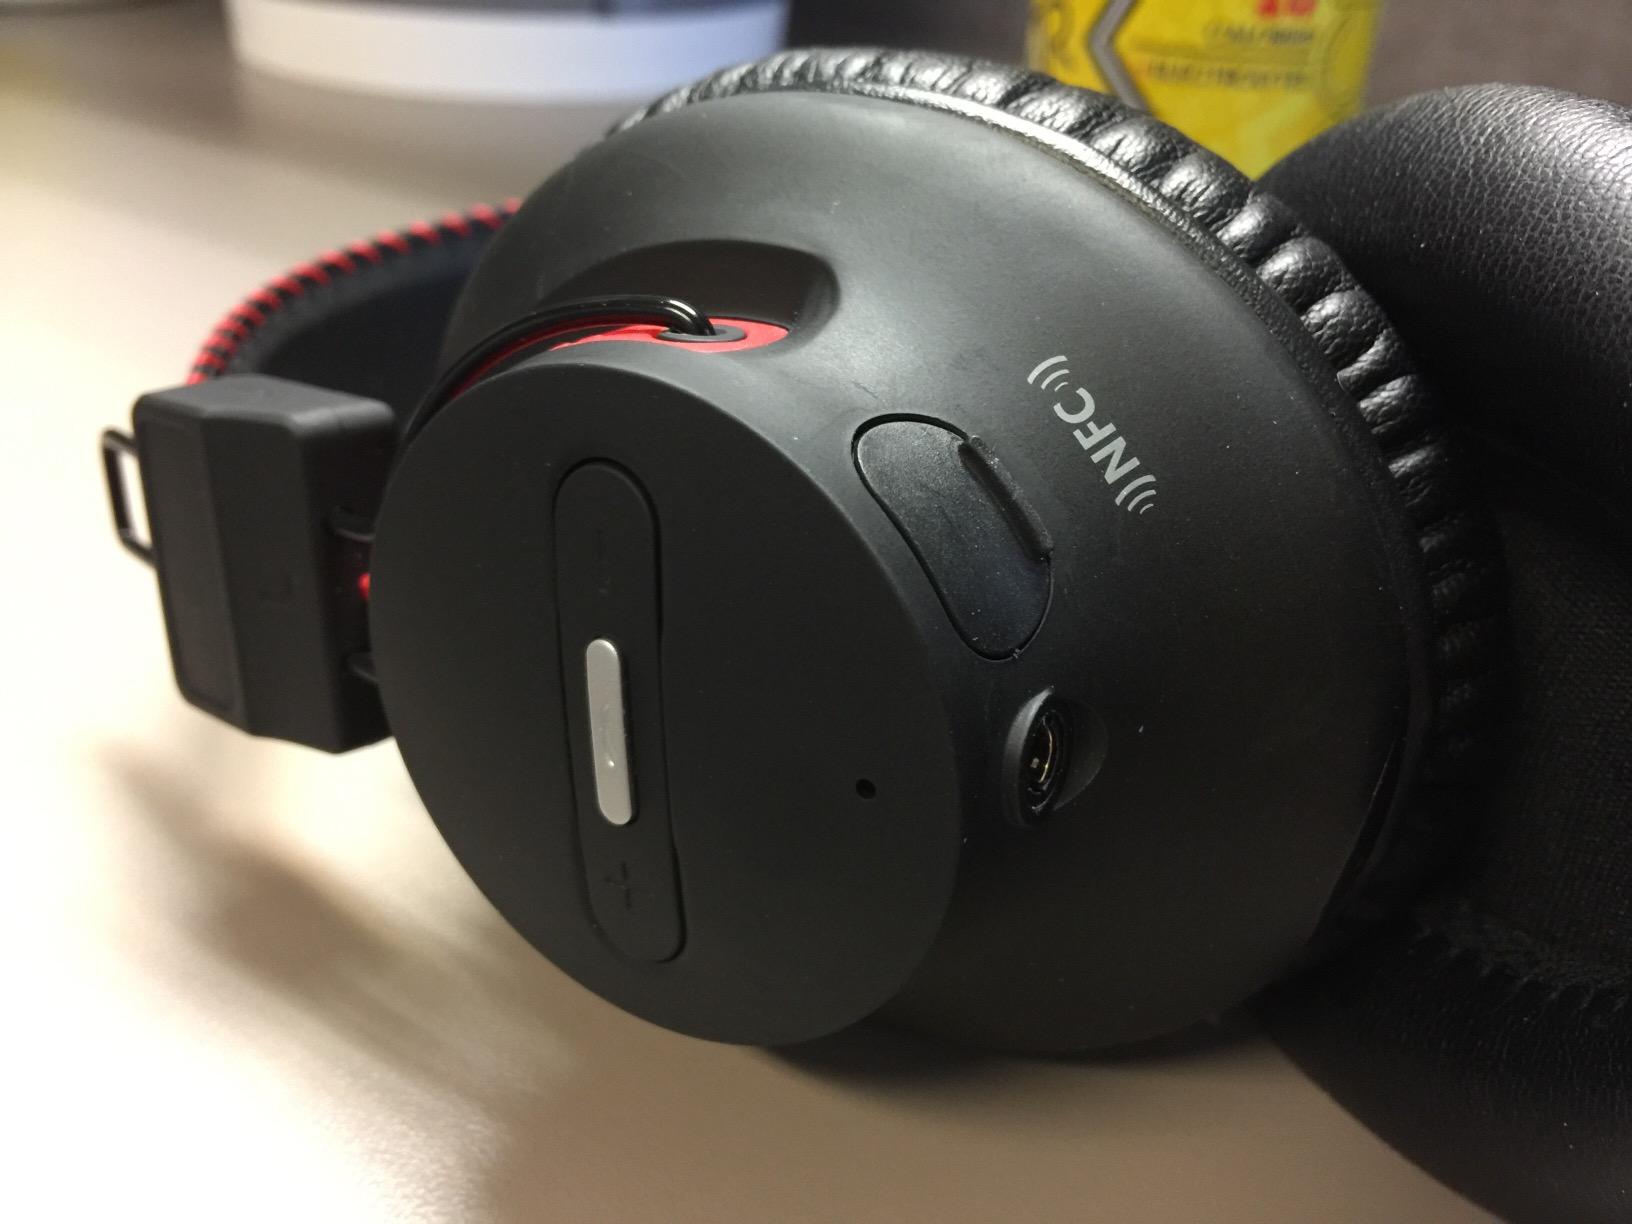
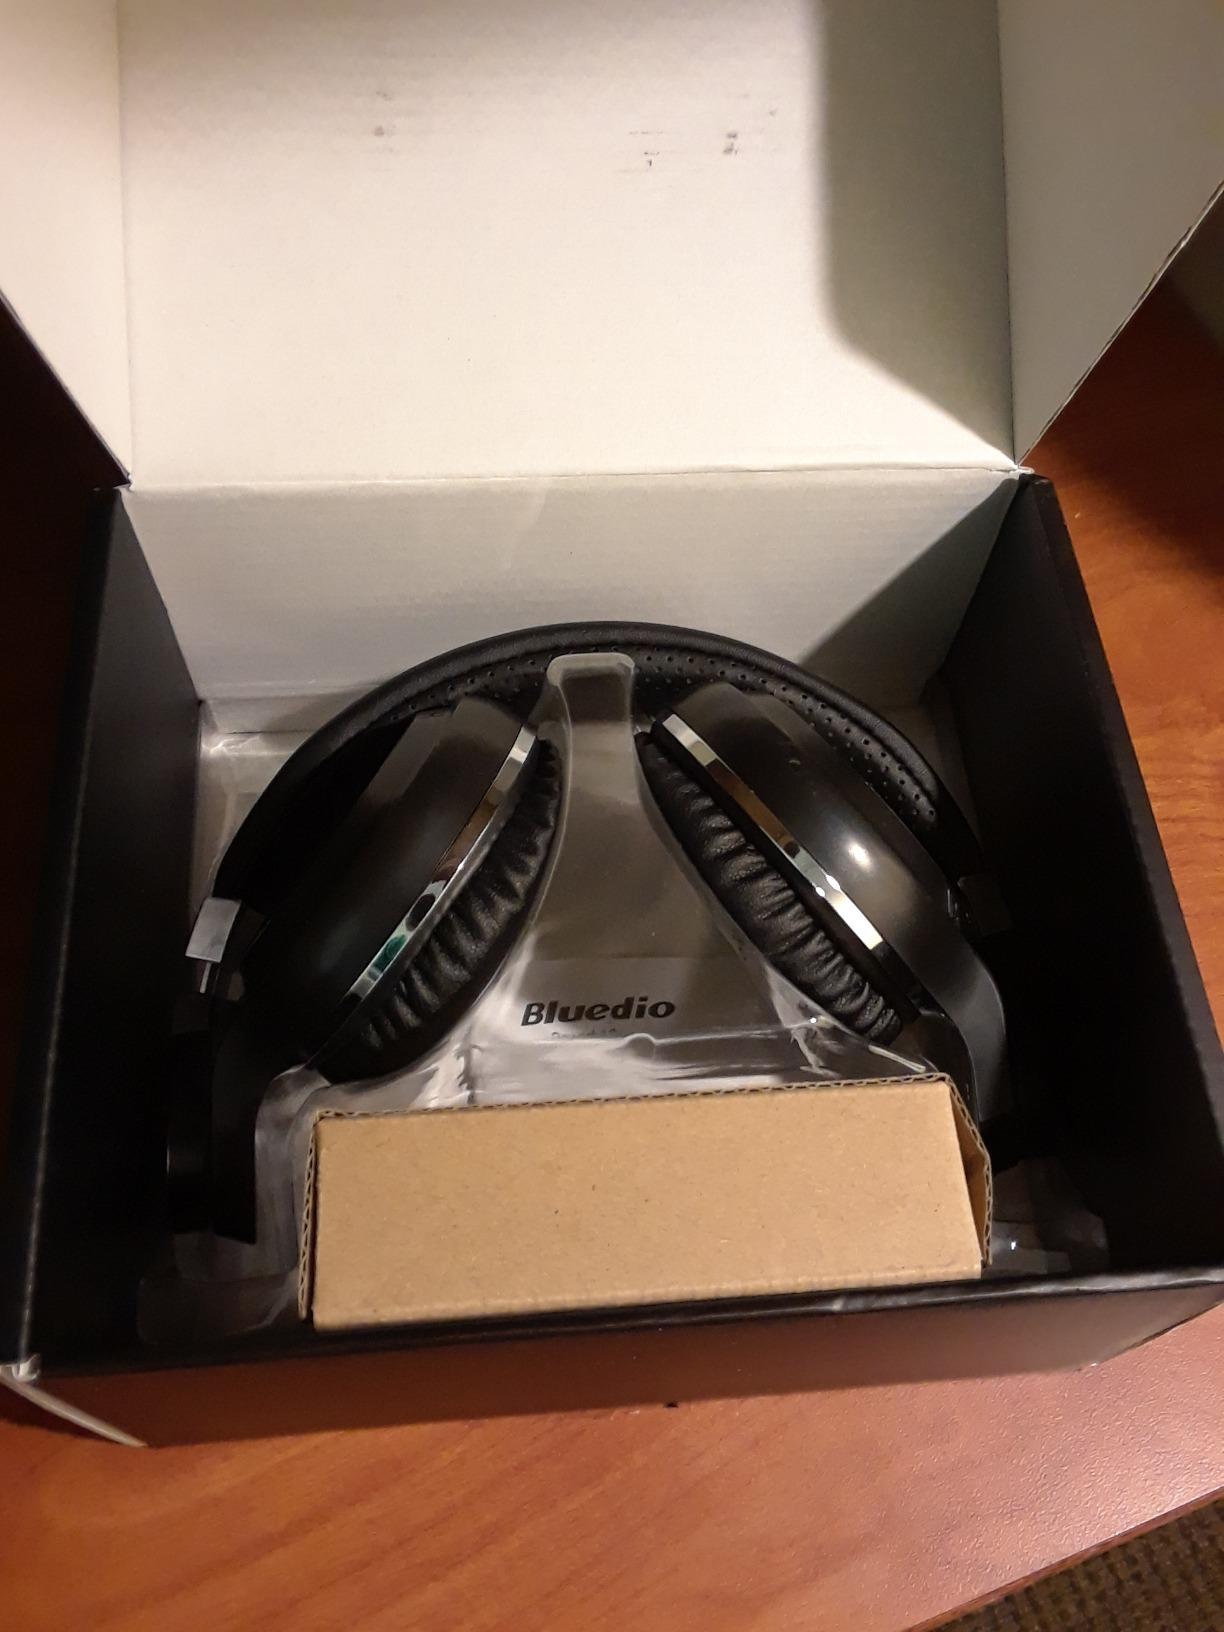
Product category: headphones
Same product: no